Last Man Standing (American TV series)

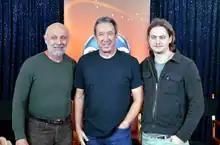
(L to R) "Last Man Standing" stars Héctor Elizondo, Tim Allen and Christoph Sanders

On review aggregation website Rotten Tomatoes, season one holds an approval rating of 14% based on 37 reviews, and the average rating is 4.14/10. The same site's critical consensus for the season reads, ""Last Man Standing" is a thoroughly middling sitcom relying on jokes that feel alternately dated or hostile." On Metacritic, the season has a weighted average score of 33 out of 100, based on 24 critics, indicating "generally unfavorable reviews".